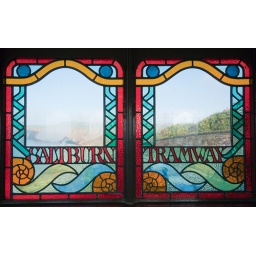
Decorative stained glass window in the Saltburn cliff lift.